Barbie World

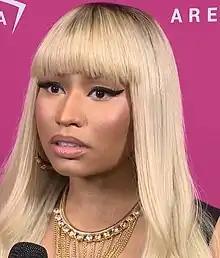
Minaj's usage of Barbie in her public persona led to her being considered for the "Barbie" soundtrack.

There are 16 songs on the soundtrack, and the third is named "Barbie World". It samples Aqua's "Barbie Girl", looping the chorus's vocals from the band's lead singer, Lene Nystrøm. Making the song began with figuring out how to integrate the sample, so Ronson turned to producer RiotUSA to create a beat around it, though the plan was not in the script the film's director, Greta Gerwig, had. Initially, in 2022, Nystrøm's manager stated "Barbie Girl" would not be used on the film, to an indignant reaction from fans. "Variety" speculated bad relations between Mattel and MCA Records were the cause. Nevertheless, the team behind the soundtrack, including Robbie, were passionate for it to be included in some way. They were faced with a dilemma: whether to include "Barbie Girl" on the soundtrack directly, or to instead reimagine it. When asked why they chose the second, Ronson said: "I don't know, you'd have to ask Greta. But everything about this film is trying to be a reinvention or an evolution of what we think Barbie is, so maybe [the sampling] was a way of doing that."